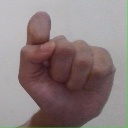
अक्षर: घ